Rancho Temescal (Serrano)

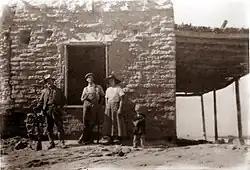
Temescal Butterfield Stage Station in 1860

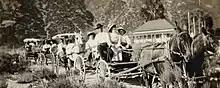
Old Temescal Road

Following the 1855 Public Land Commission ruling, squatters began settling in the Temescal Valley to establish title to land there under the Preemption Act of 1841. In 1857, the Temescal Station of the Butterfield Overland Mail stage line was established five miles north of the Temescal Hot Springs, ten miles north of Rancho La Laguna station and twenty miles south of the Chino Rancho station. The Temescal Overland station was "at the foot of the Temescal hills, a splendid place to camp, wood and water plenty, and protected from the winds." Temescal had its own post office from Feb 12, 1861 to Nov 12, 1861. Around this location the settlement of Temescal grew over the next few decades. By 1860, Greenwade's Place at Temescal, 3 miles north of the stage station, was a polling place for southwestern San Bernardino County. Voting irregularities there that year, resulted in a court case between the candidates for a California State Assembly seat. The trial was so contentious it included the shooting of Bethel Coopwood, one of the opposing lawyers by the other in court, before the results could be determined.